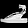
Label: Sandal